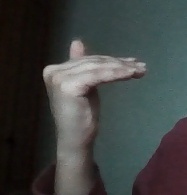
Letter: khaa